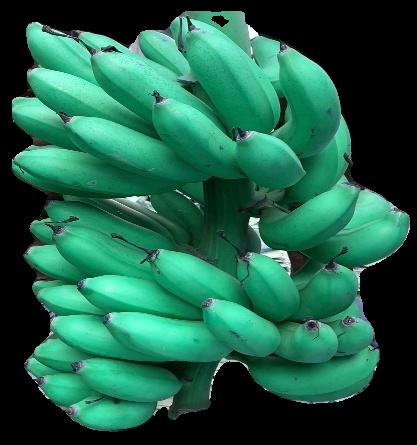
Variety: rasbale
Grade: grade1